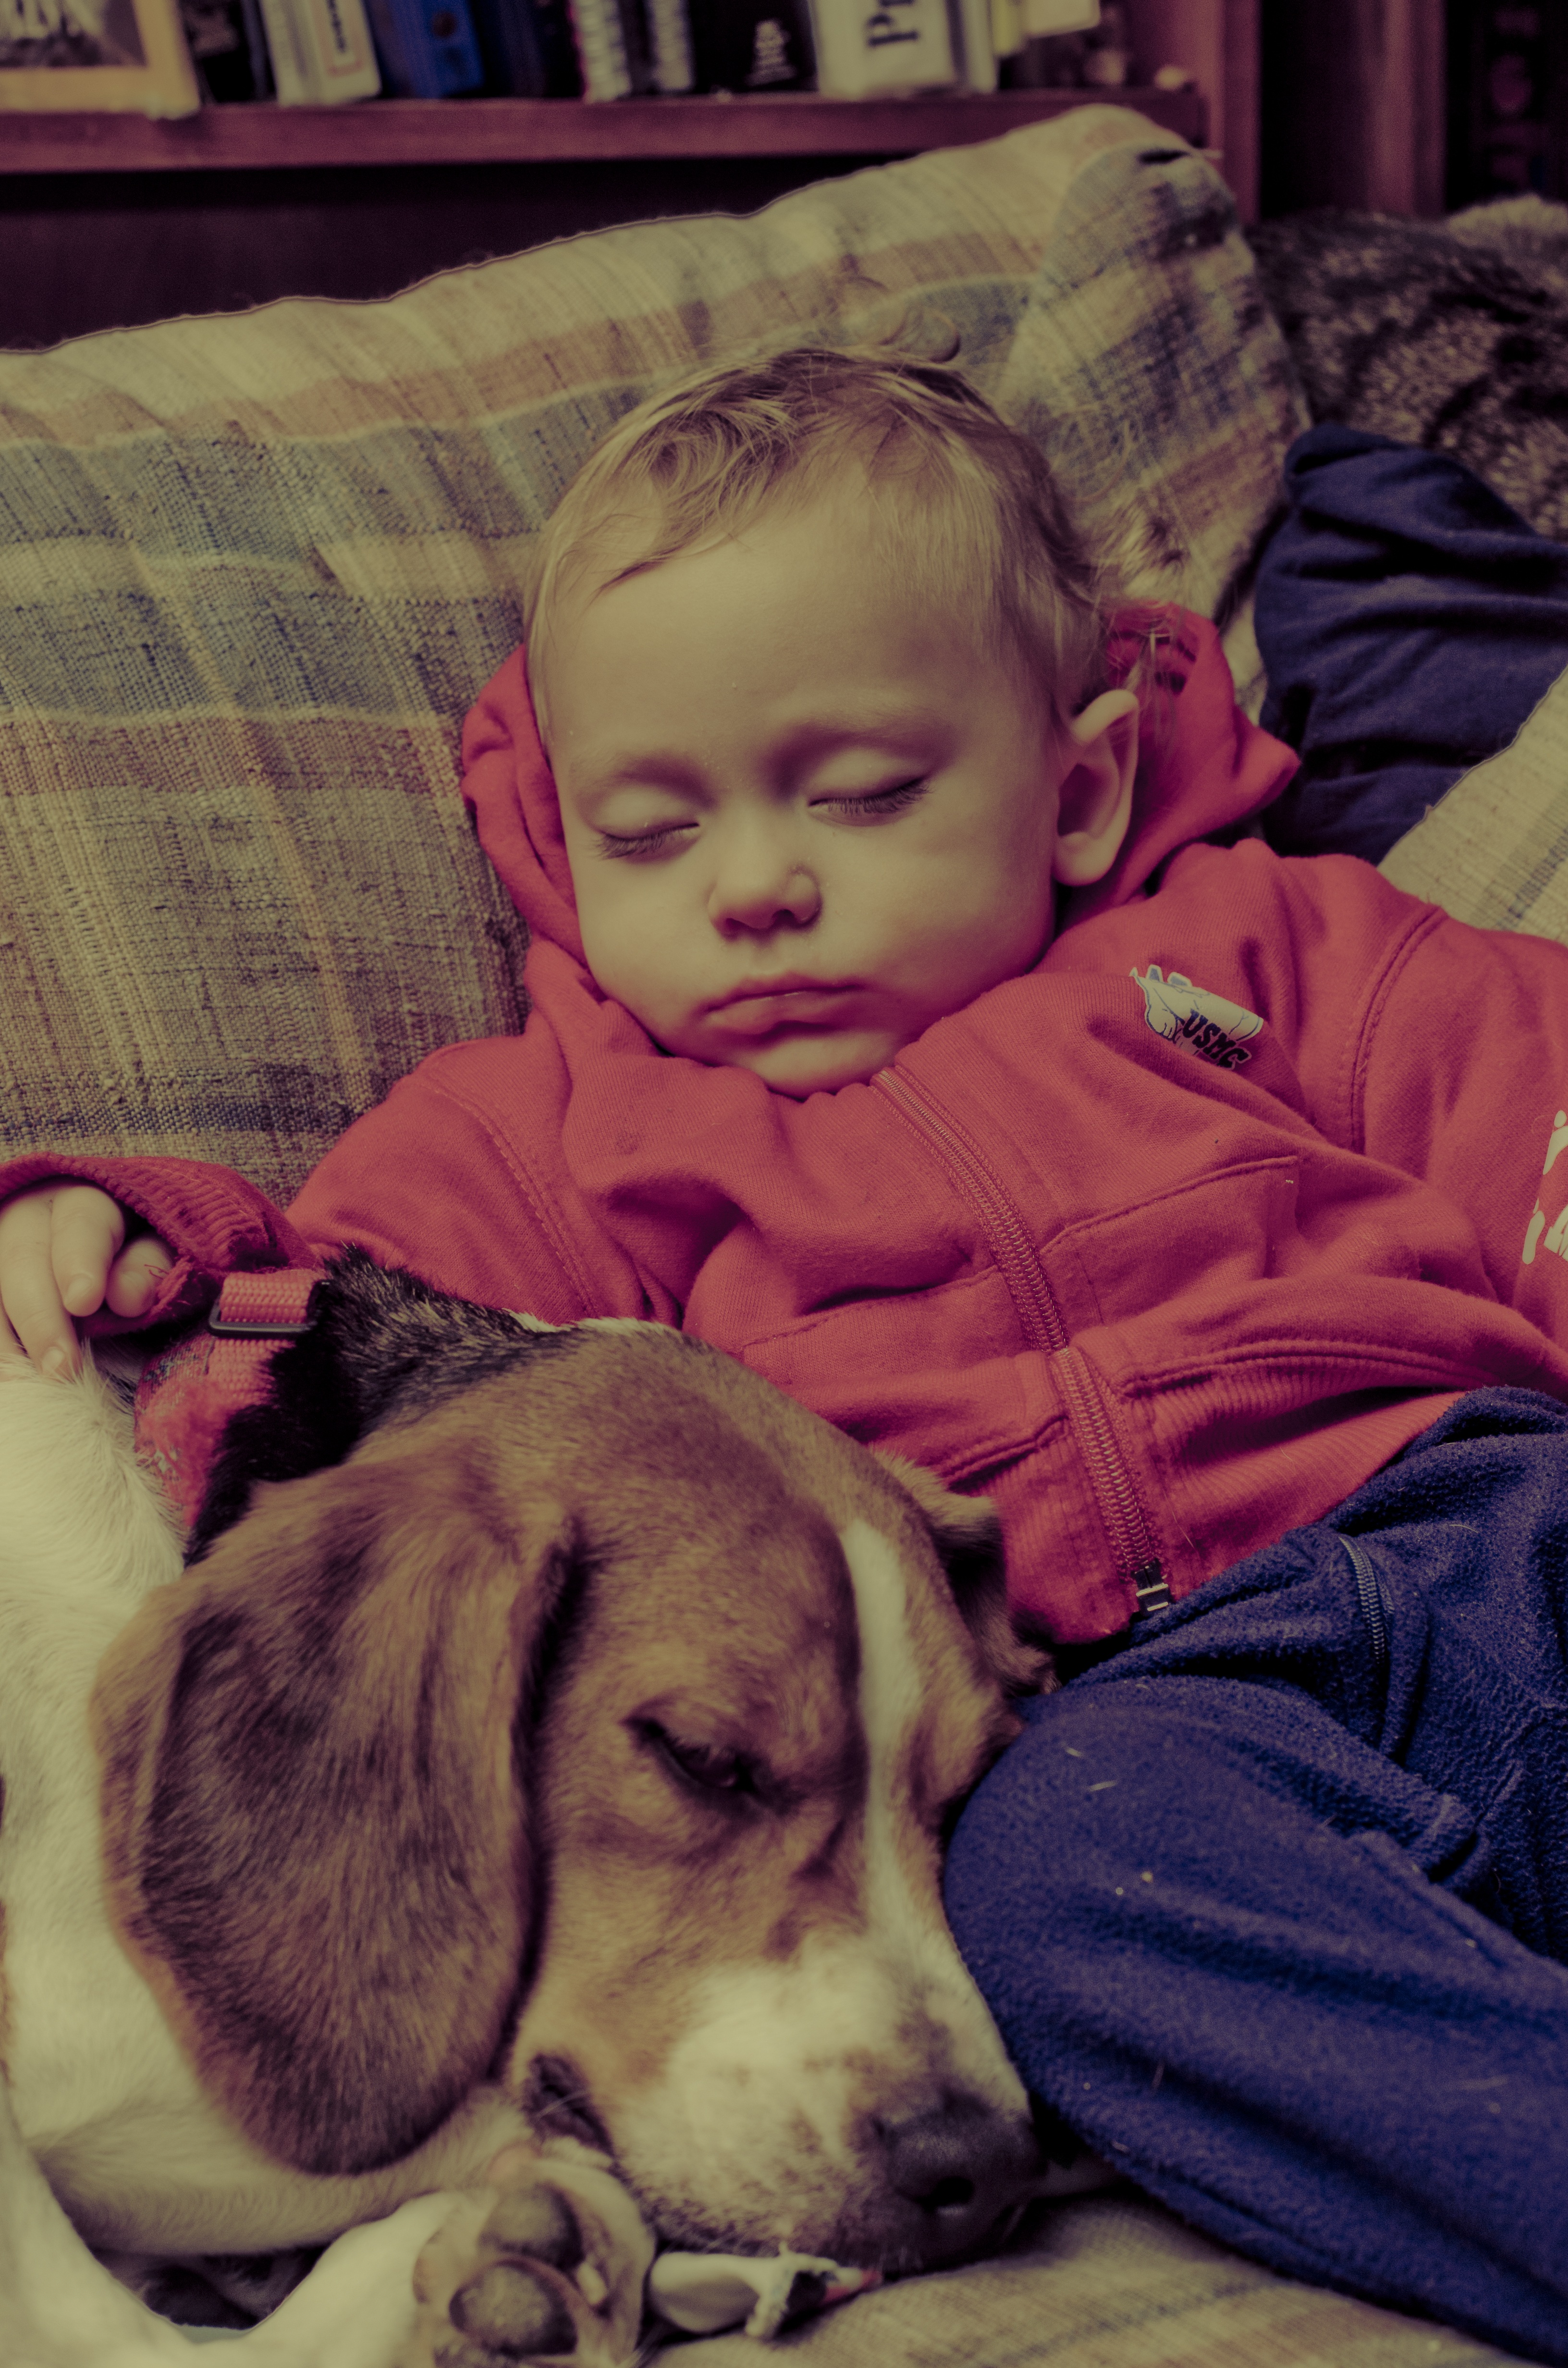
person, white, sweet, puppy, dog, animal, cute, canine, male, pet, fur, portrait, young, sleeping, small, mammal, child, baby, couch, friend, playful, nap, nose, indoors, sleep, happy, sleepy, little, skin, image, tired, beagle, adorable, breed, pup, doggy, buddies, pedigree, interaction, dog like mammal, human positions